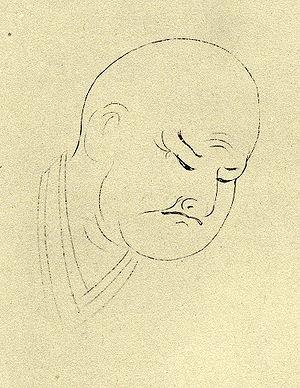
Takarai Kikaku, également connu sous le nom Enomoto Kikaku, est un poète haikai japonais de l'époque d'Edo.